United Kingdom responses to the COVID-19 pandemic

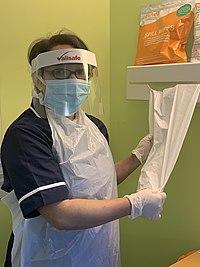
Primary care nurse wearing Personal Protective Equipment (PPE)

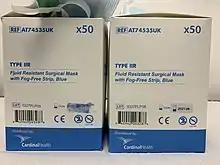
Surgical masks given to NHS staff, March 2020

As early as February 2020 frontline healthcare workers began to raise their concern regarding the UK's preparedness to cope with a large-scale outbreak. On 16 March, primary care magazine "Pulse" reported doctors were receiving out-of-date PPE that had had its 2016 use-by date covered with a sticker saying "2021". In response, the government offered reassurance that this was safe. Earlier in the month, in response to a survey of Pulse's readership, two out of five GPs reported they still did not have PPE to protect them from coronavirus. Some of these concerns were raised with Johnson during Prime Minister's Questions, to which the Prime Minister replied the UK had "stockpiles" of PPE. The same day, the Doctors' Association UK (DAUK) reported NHS staff felt they were being put at risk due to lack of PPE.